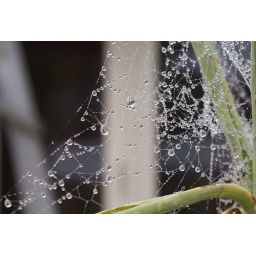
A cool misty morning couldn't resist trying to capture the reflections. the house is quite clear in some of them.